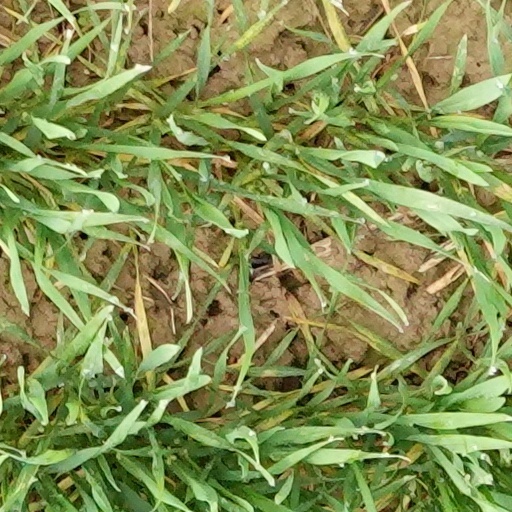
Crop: wheat